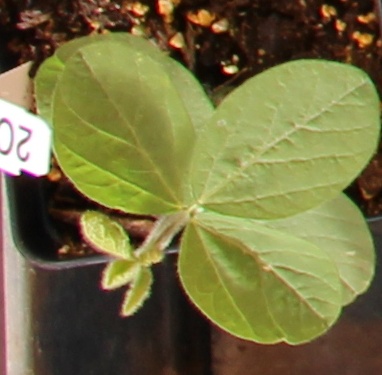
Label: Soybean